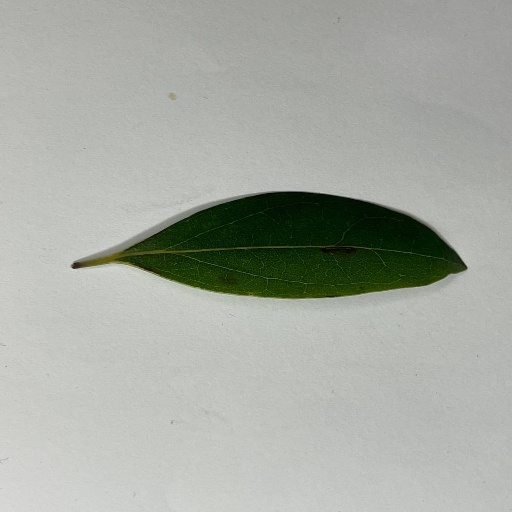
Species: Camphor
Leaf condition: Healthy Leaf